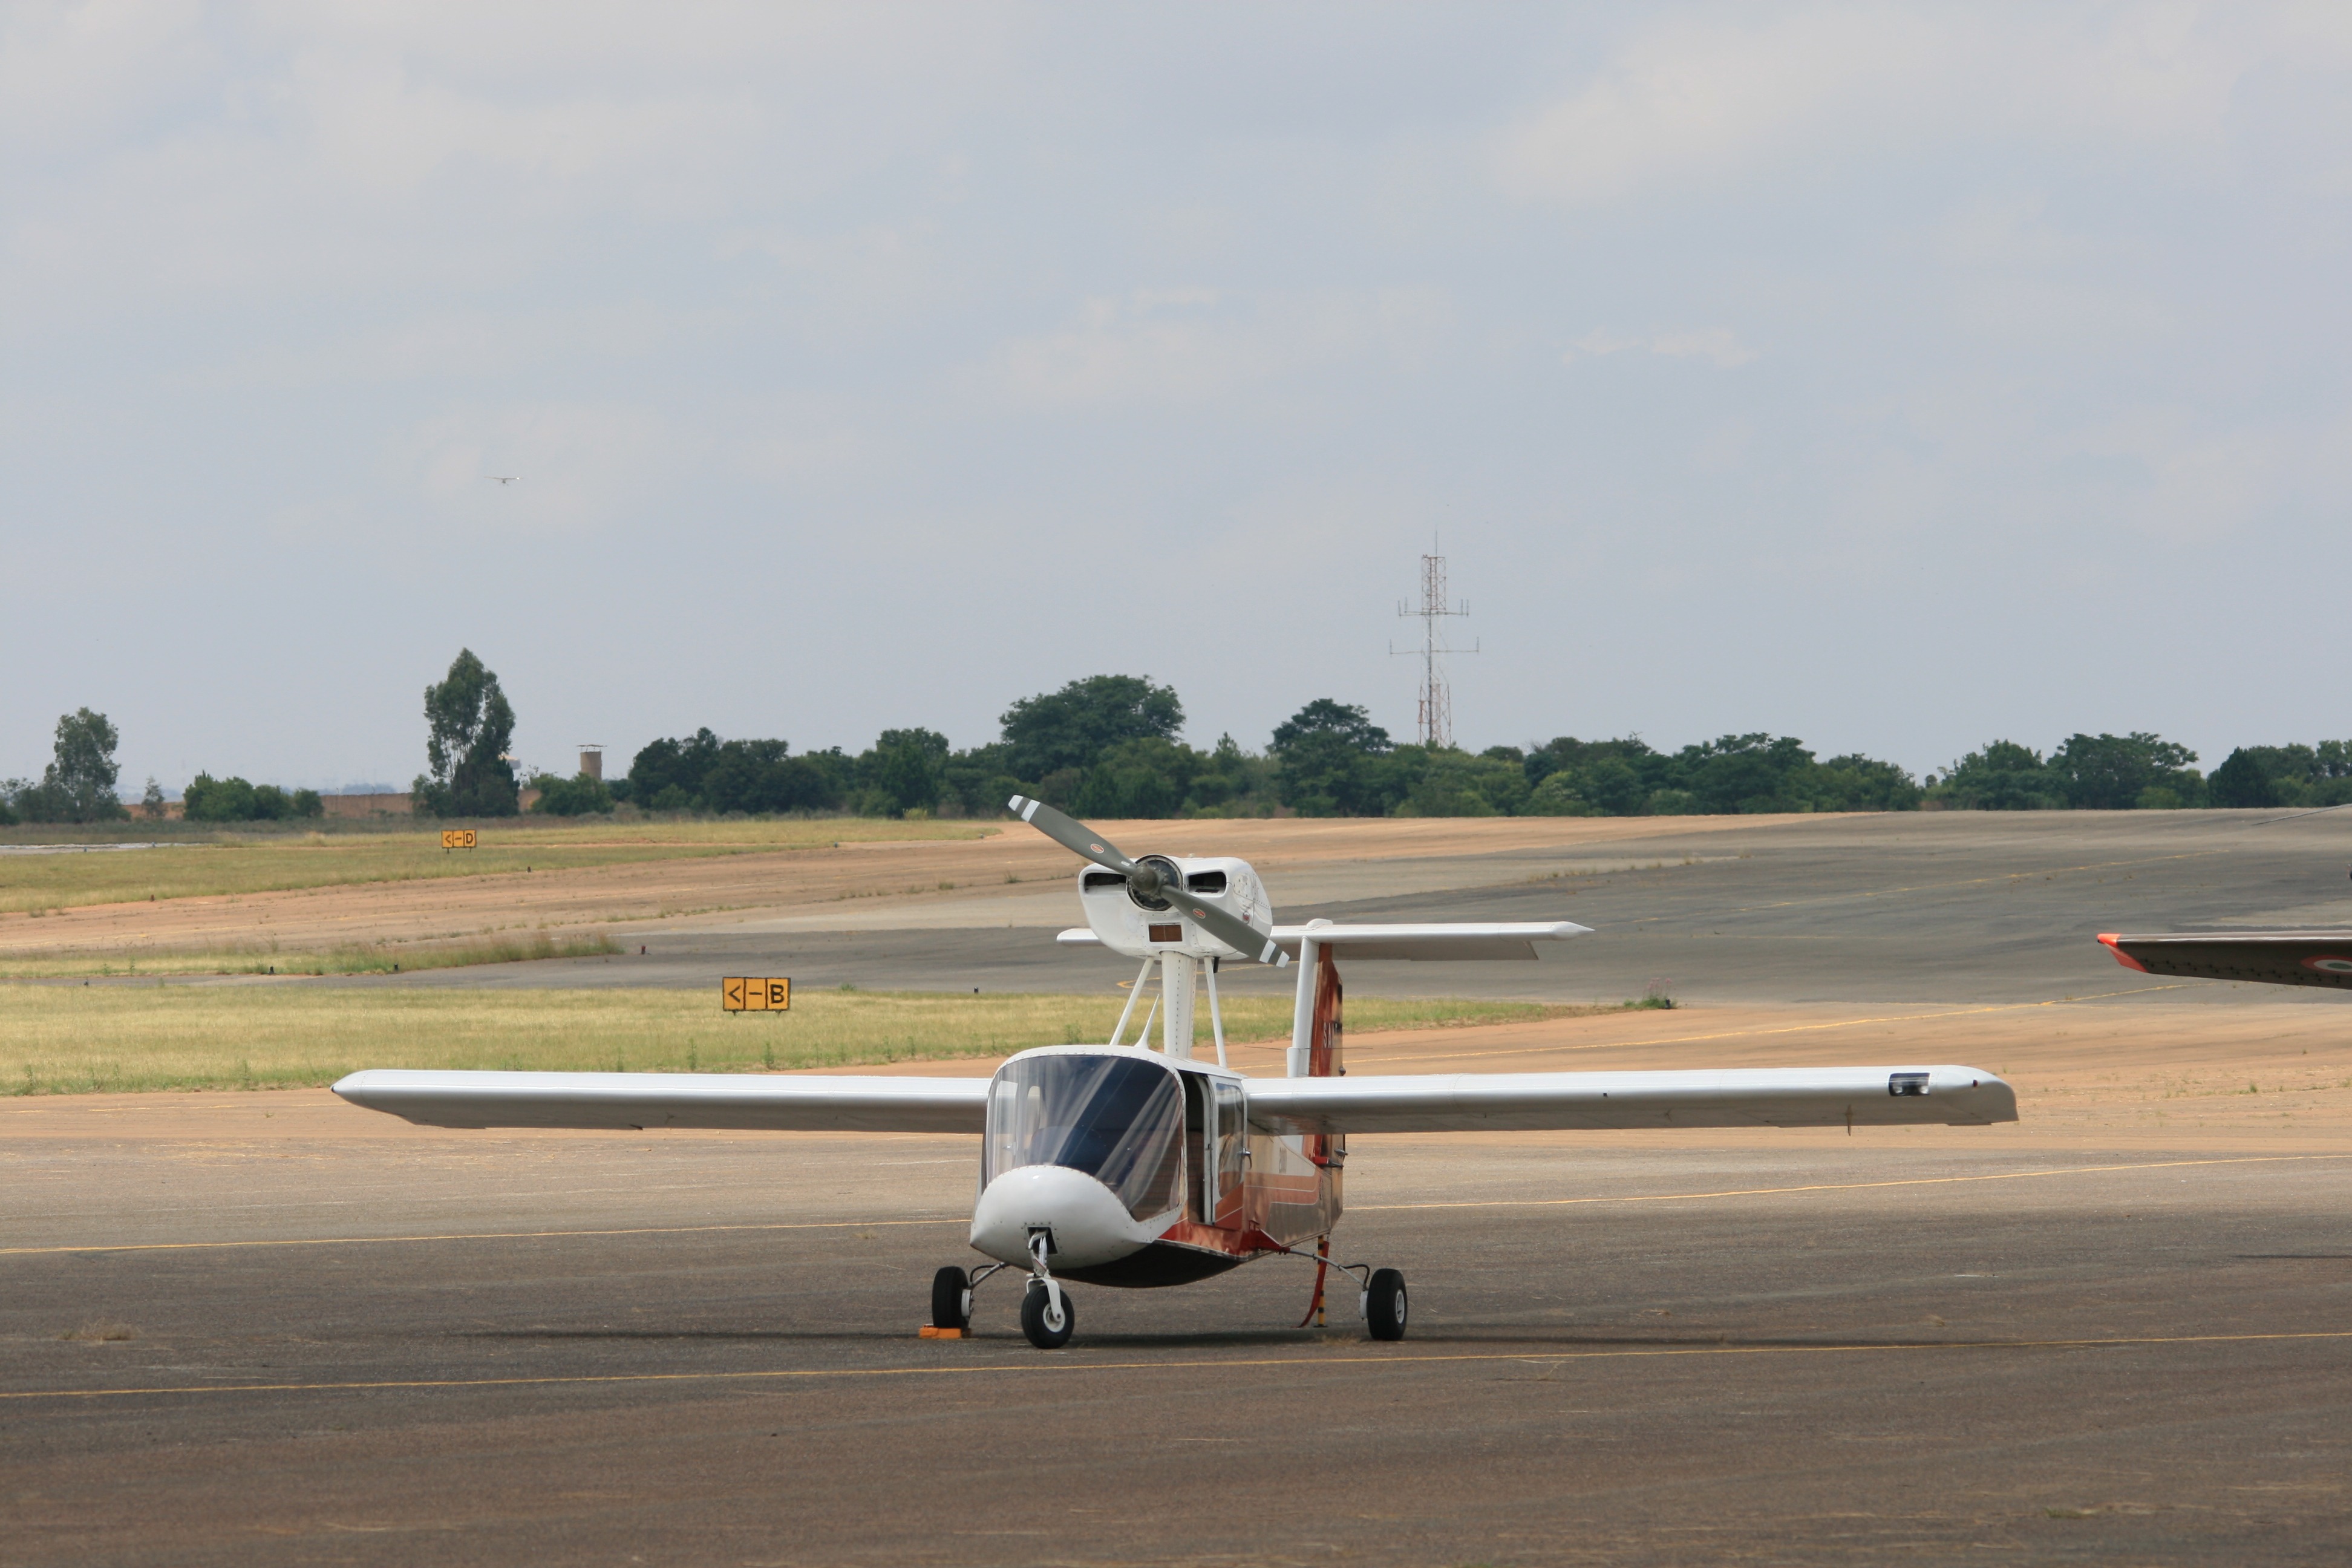
wing, airplane, aircraft, vehicle, airline, aviation, flight, experimental, takeoff, prototype, light aircraft, air force, jet aircraft, reconnaissance, fixed wing, atmosphere of earth, aircraft engine, air force museum, patchen explorer